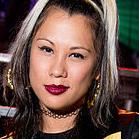
Age: 28